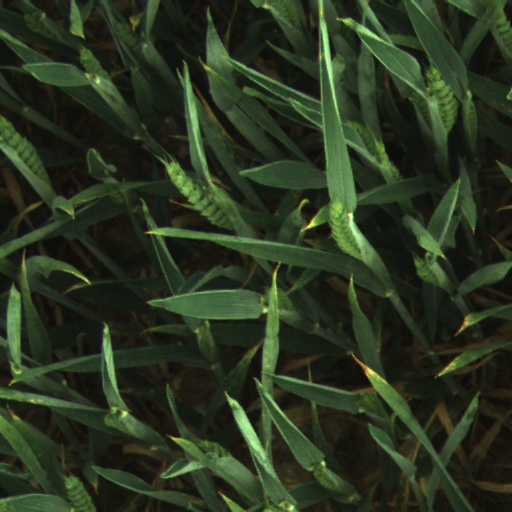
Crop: wheat